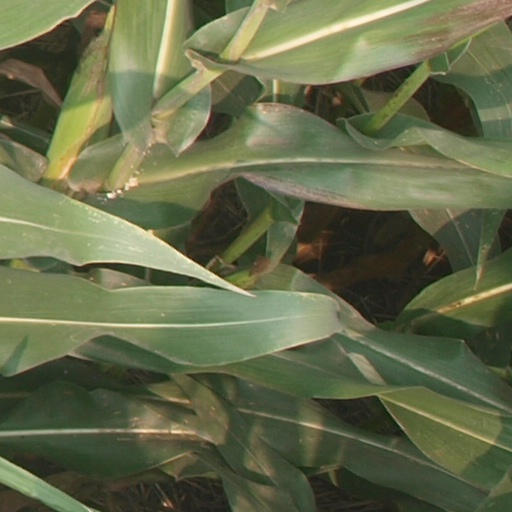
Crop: maize; corn